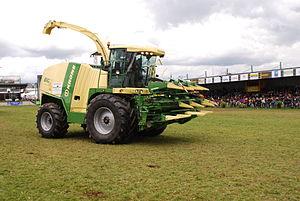
Vue de la foire agricole de Libramont, le 24 juillet 2011